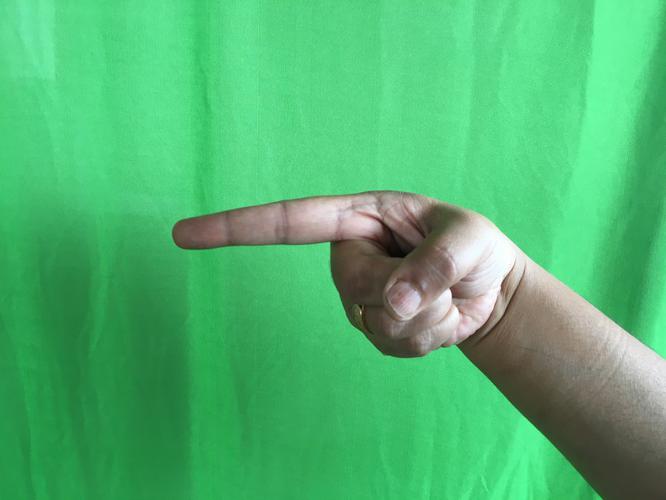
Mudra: Suchi
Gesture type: single_hand